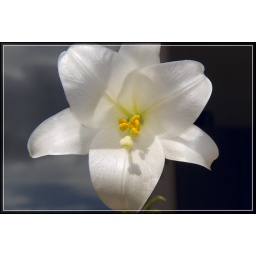
Square-on aspect with reflection of clouds and blue sky in the kitchen door